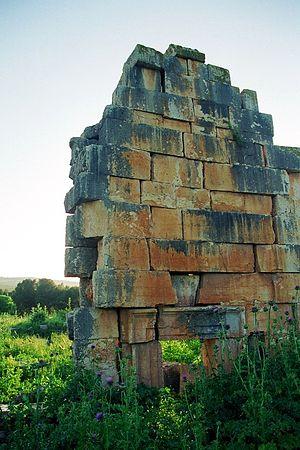
Tel Qadesh est un tel situé sur le site de la ville antique de Qadesh. Il se trouve en Haute Galilée sur les terres du kibboutz Malkiya en Israël à la frontière avec le Liban.